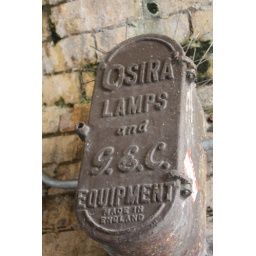
Love to know how long this box had been there, Osira lamp under a bridge in gateshead